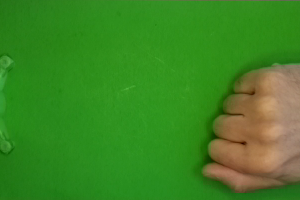
Label: rock